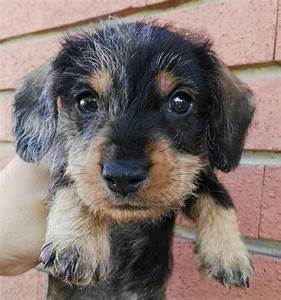
Label: cane